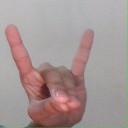
अक्षर: श